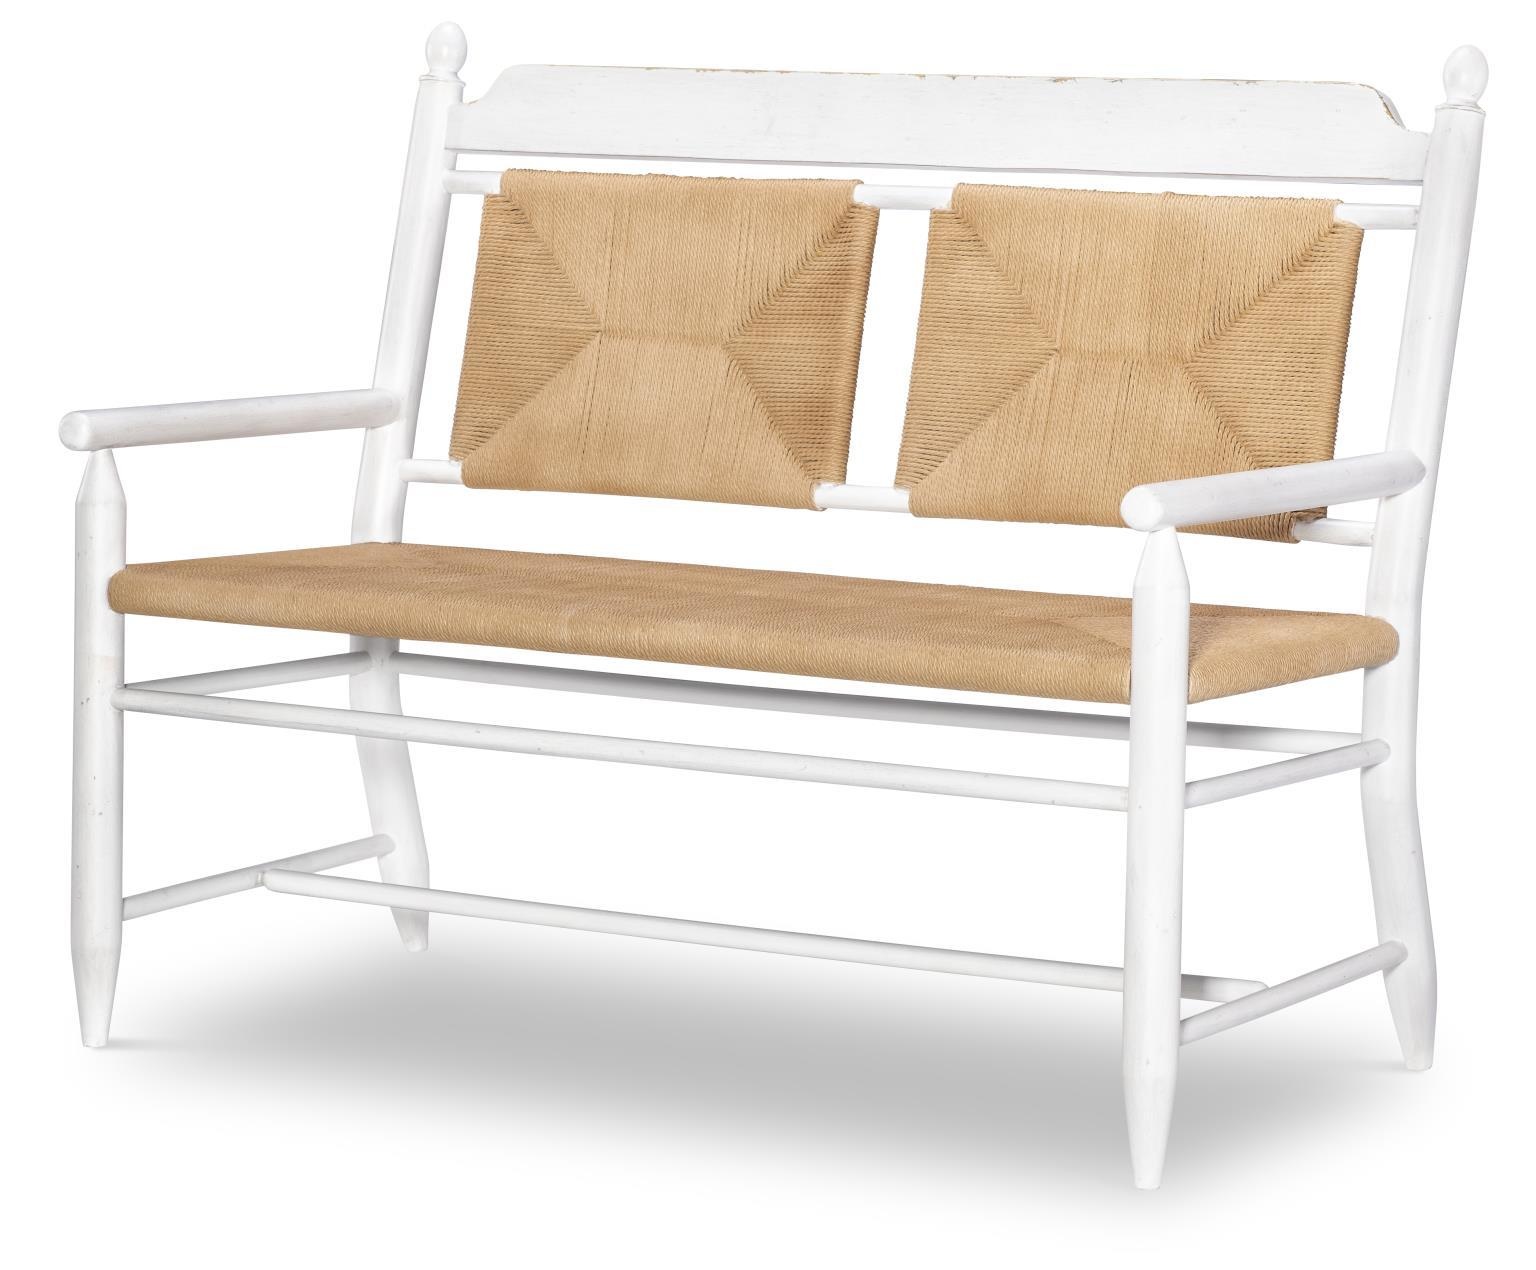
Vintage Market - Rush Seat Bench - Picket Fence
Country Living's Vintage Market collection is a unique blend of classic styles and aged finishes,, creating a timeless and elegant look for your home. The collection's beauty goes beyond the look of antique,, hand crafted furniture; it also has versatility. Vintage Market can appeal to those wanting to surround themselves with an eclectic mix of furniture pieces and,, simultaneously,, those looking to take a more matched approach. The magic of the Vintage Market collection is that it will appeal to almost everyone who wants to embrace the Country Living lifestyle. The Country Living aesthetic is Warm+Cozy+Family,, and that feeling is woven into every piece of the Vintage Market collection. Product Features Crafted of Select Hardwoods and Oak Veneer Unique Blend of Classic Styles and Aged Finishes Cast Iron Finished Hardware Vintage Market - Rush Seat Bench - Picket Fence 46.5"W x 25.0"D x 38.5"H - 58.0 lb
Brand: Country Living Home
Category: Furniture > Benches > Kitchen & Dining Benches > Corner Benches